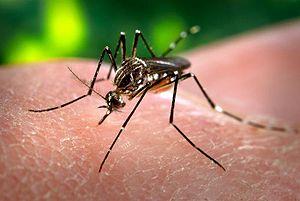
La guerre entomologique est un type de guerre biologique qui utilise les insectes comme arme pour attaquer l'ennemi. Le concept existe depuis des siècles et la recherche et de développement se sont poursuivis dans l'ère moderne. La guerre entomologique a été appliquée au combat par le Japon et plusieurs autres pays ont développé des programmes de guerre entomologique ou ont été accusés de les avoir mis en œuvre.
Aedes aegypti est une espèce d'insectes diptères, un moustique qui est le vecteur principal de la dengue, de l'infection à virus Zika, du chikungunya et de la fièvre jaune.